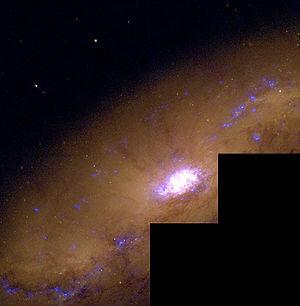
Les galaxies de Seyfert sont des galaxies spirales caractérisées par un noyau extrêmement brillant et compact. D'une brillance de surface très élevée, leur noyau représente l'une des plus grandes sources de rayonnement électromagnétique connues de l'Univers, possiblement liée au trou noir supermassif en leur centre. Ces galaxies présentent des émissions fortes dans les domaines radio, ultraviolet, infrarouge et rayons X du spectre électromagnétique. Elles représenteraient plus de 5 % de l'ensemble des galaxies de l'univers observable.